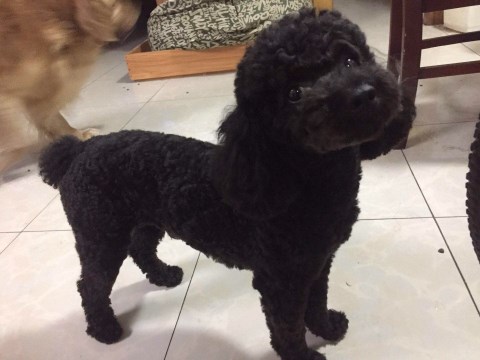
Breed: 7449-n000128-teddy